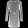
Label: Dress